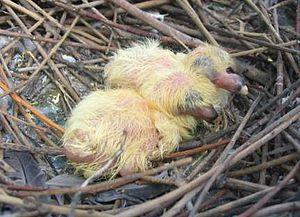
Pigeons biset datant d'à peine un jour dans leur nid, à Cracovie